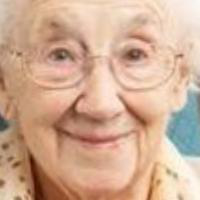
Age group: age 80 +